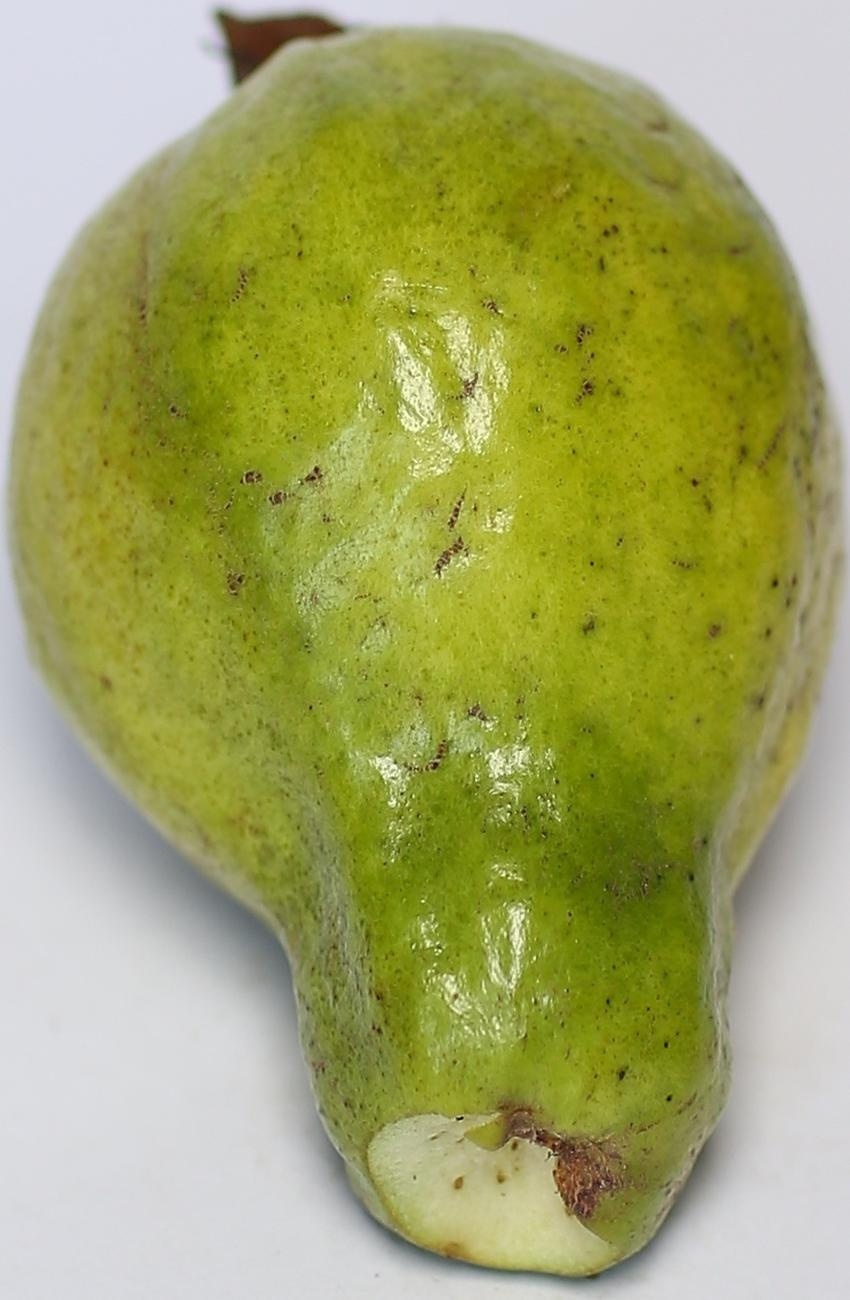
Maturity: green
Variety: local-sindhi